Seán MacBride

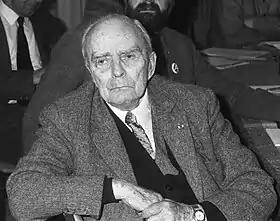
Seán MacBride in 1986

After retiring from politics in Ireland, MacBride assumed various international commissions and roles. He was among a group of lawyers who founded JUSTICE—the UK-based human rights and law reform organisation—initially to monitor the show trials after the 1956 Budapest uprising. Later it became the UK section of the International Commission of Jurists for which MacBride, from 1963 to 1971, was Secretary-General. In 1966, his standing on the Commission was unsuccessfully challenged by US claims that he had been involved with a Central Intelligence Agency funding operation.